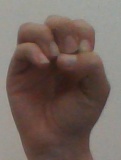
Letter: ha